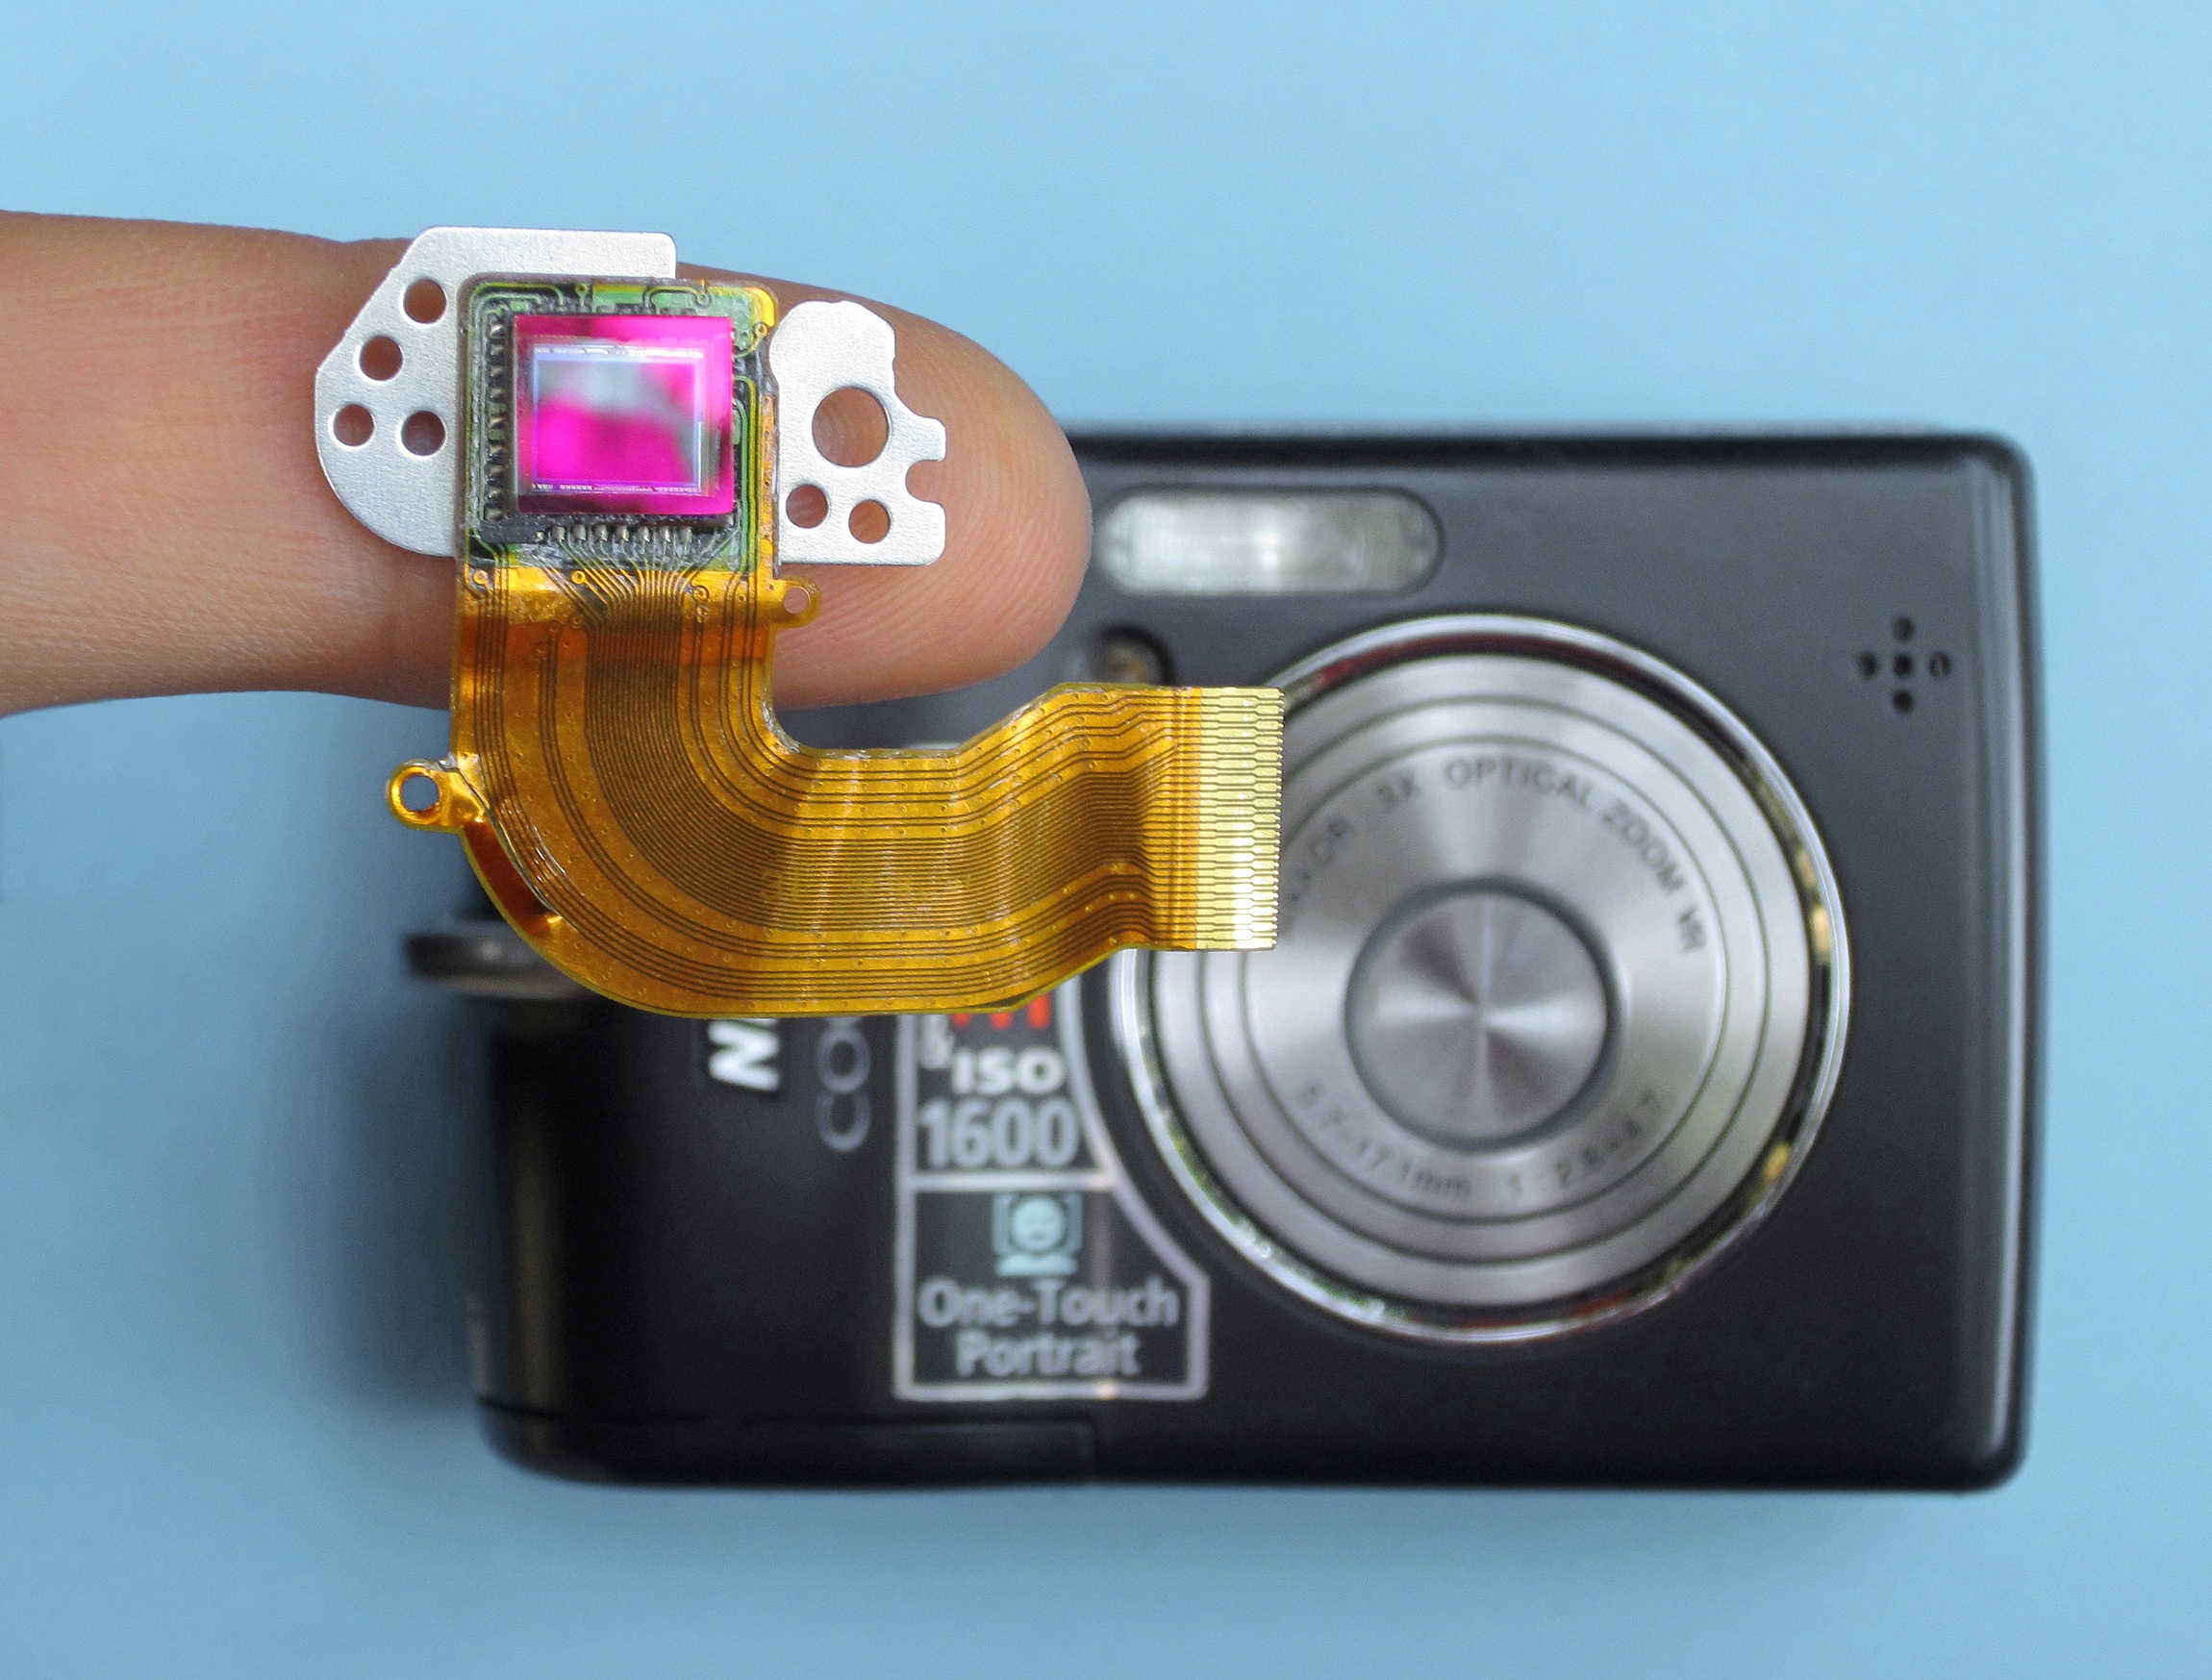
hand, technology, camera, photo, product, pixel, digital camera, digital, camera lens, chip, sensor, cameras optics, ccd